Idhayathai Thirudathe

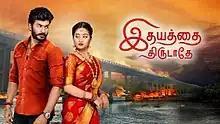

Idhayathai Thirudathey ( Don't steal the heart) is an Indian Tamil-language series airing on Colors Tamil. It premiered on 14 February 2020 and last aired on 3 June 2022. The show stars Navin Kumar and Hima Bindhu. The show is the official remake of Marathi series "Jeev Zala Yedapisa" aired on Colors Marathi.